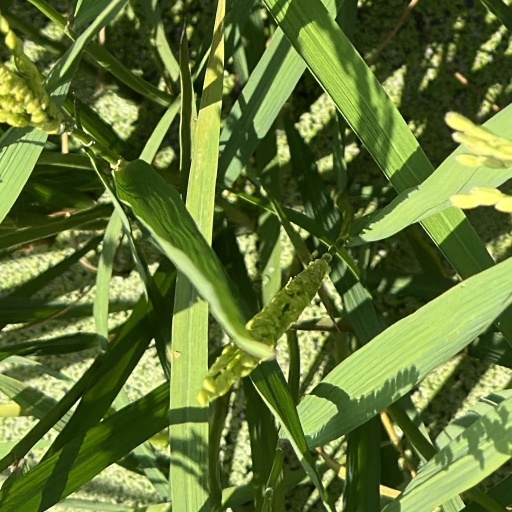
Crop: rice